Sasashima-raibu Station

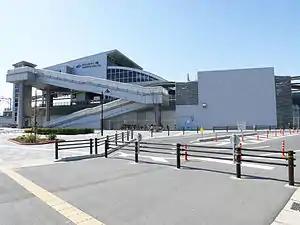
Station exterior

is a railway station on the Aonami Line in Nakamura-ku, Nagoya, Japan, operated by the third sector railway operator Nagoya Rinkai Rapid Transit.